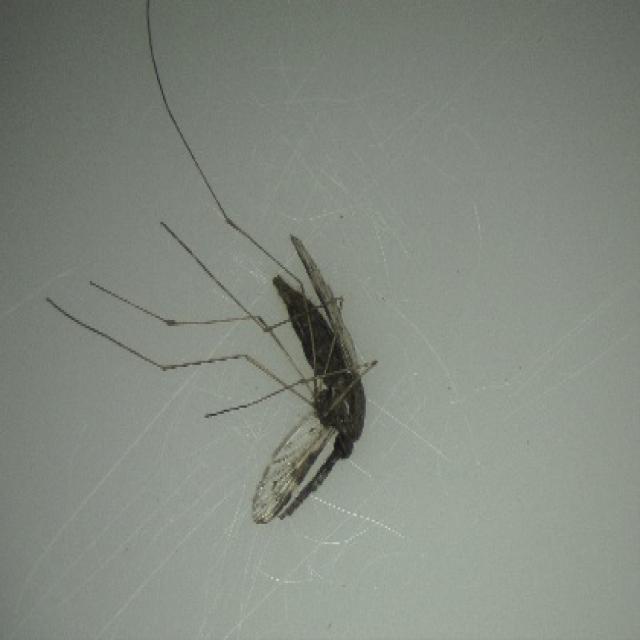
Species: anopheles_sinensis